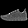
Label: Sneaker